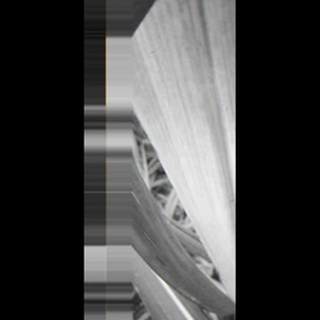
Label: sugarcane_yellow_leaf_disease